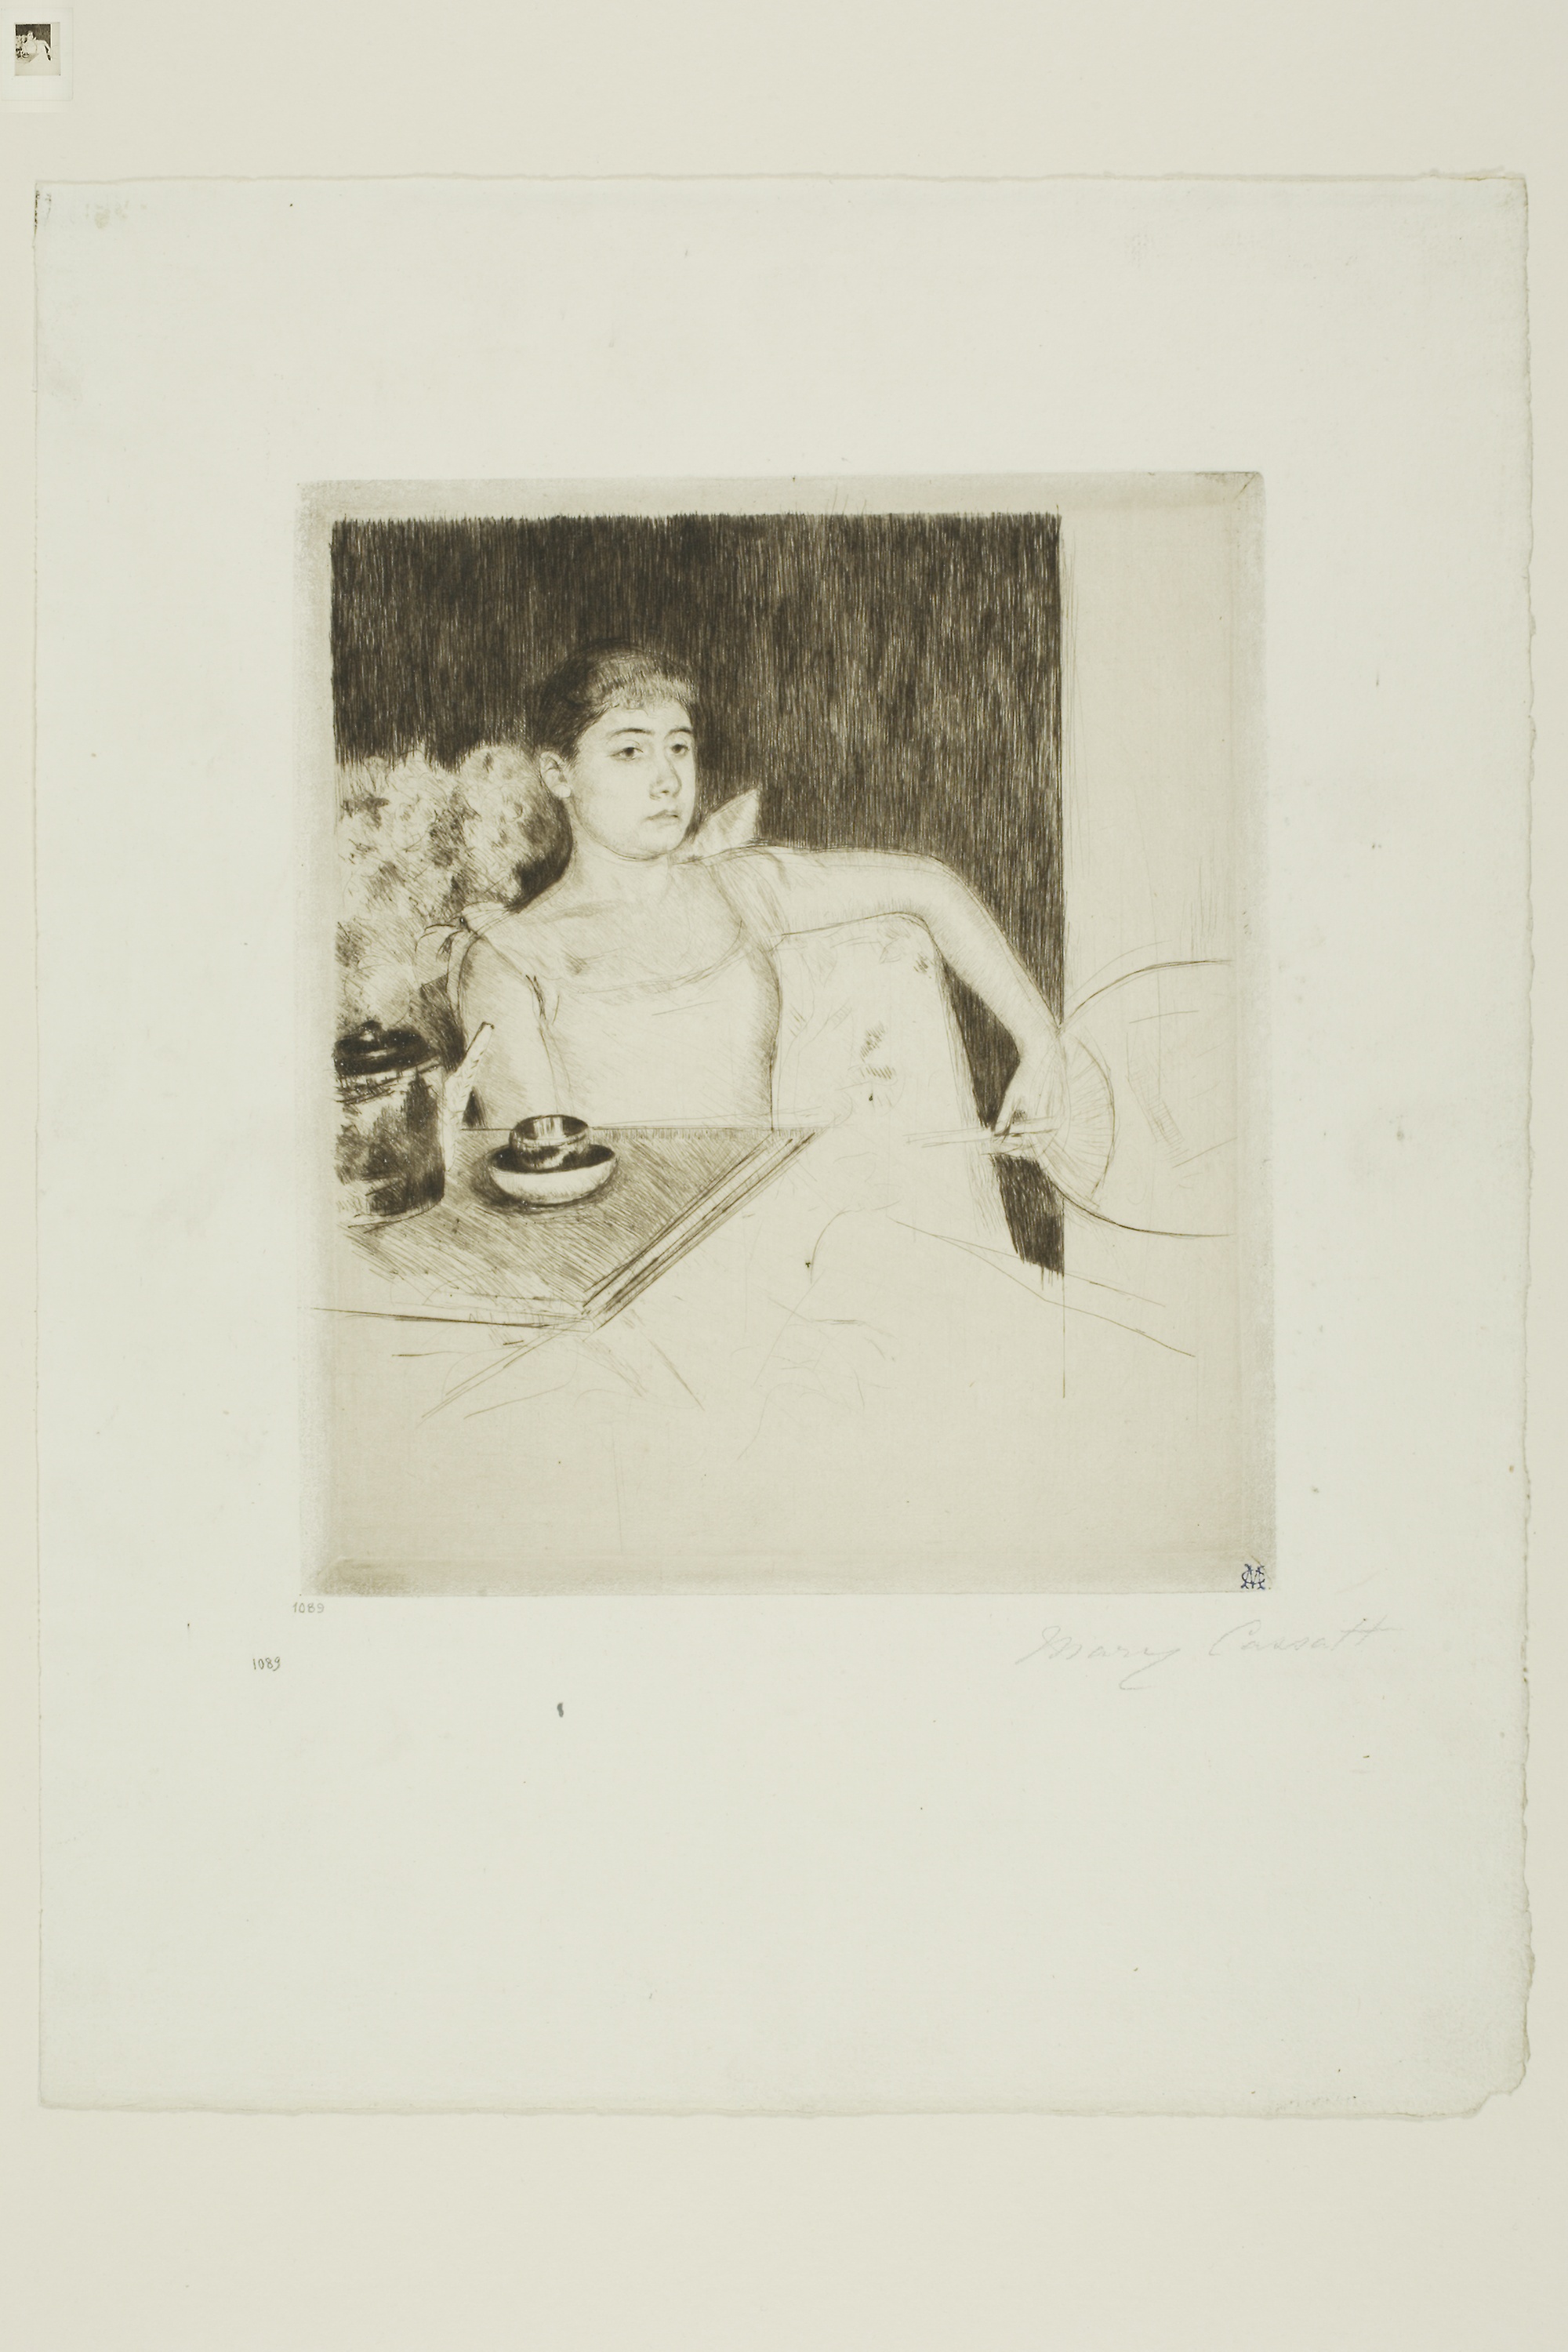
photograph, picture frame, snapshot, art, drawing, artwork, portrait, paper, modern art, font, illustration